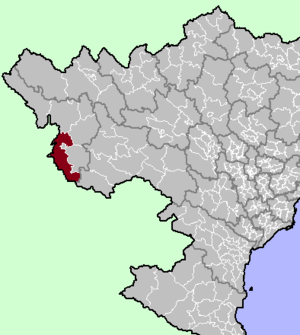
Điện Biên est un district rural de la province de Điện Biên dans la région du Nord-ouest du Viêt Nam.